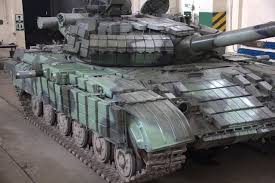
Label: Tank